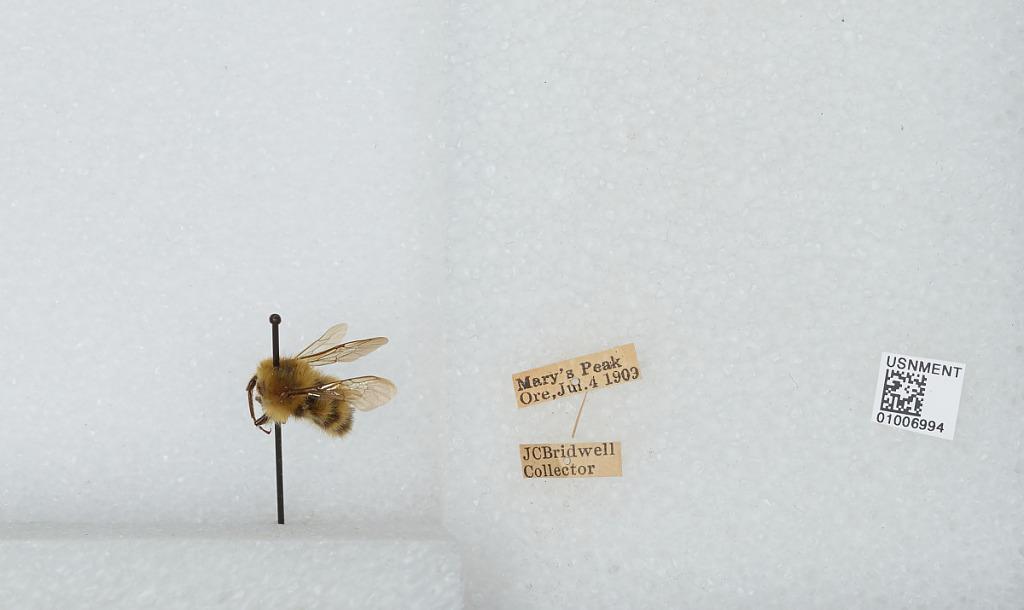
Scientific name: Bombus (Pyrobombus) flavifrons Cresson
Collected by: J. Bridwell
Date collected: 1909-7-4
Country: United States
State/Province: Oregon
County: Benton
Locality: Marys Peak
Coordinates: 44.5044, -123.552